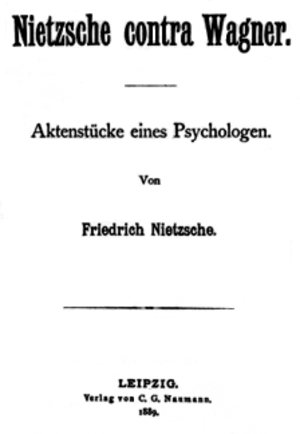
Nietzsche contre Wagner. Dossier d'un psychologue est un opuscule de Friedrich Nietzsche datant de 1888, composé de textes antérieurs remaniés, et publié à Leipzig en 1889.